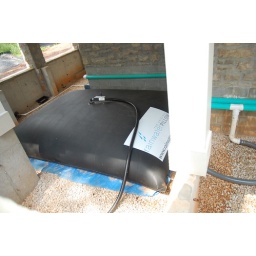
Rainwater Pillow water catchment system under the deck at the Greenhaven 2009 show home